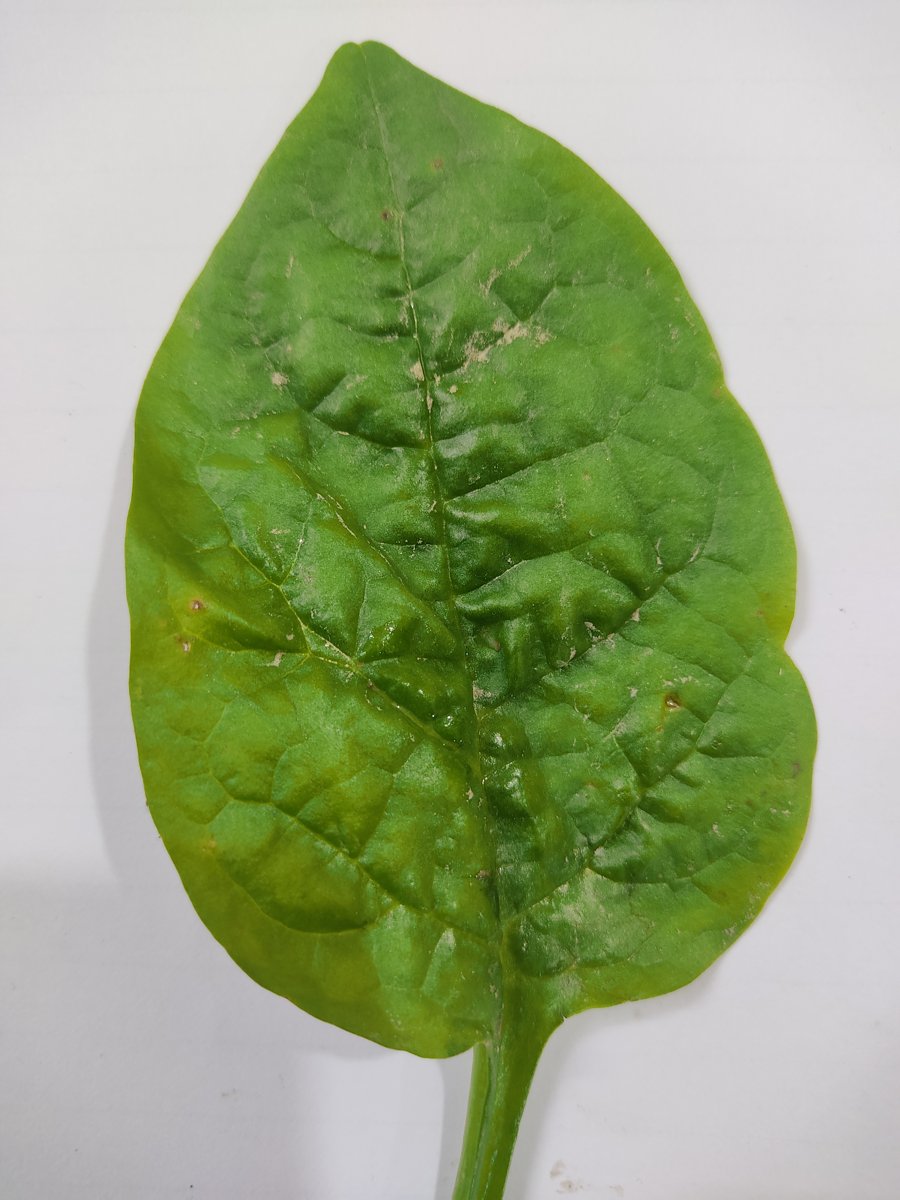
Label: Bacterial-Spot